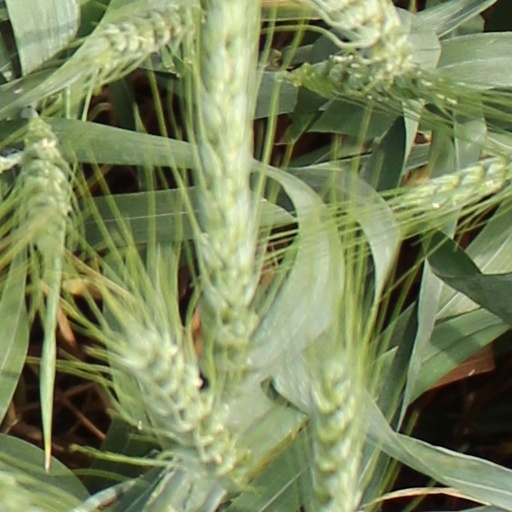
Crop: wheat